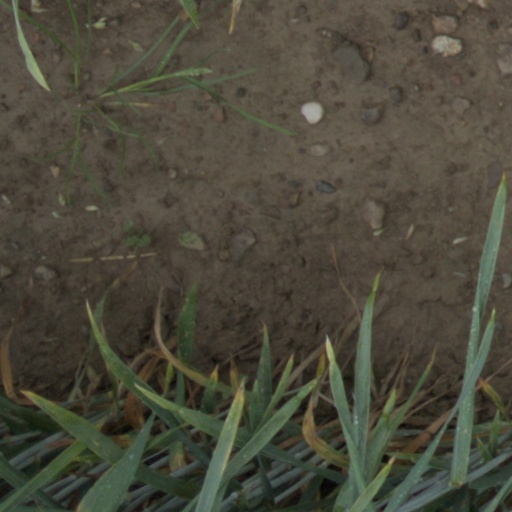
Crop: wheat